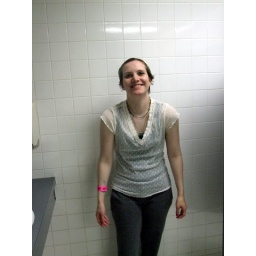
in the market street cinema girls' room...